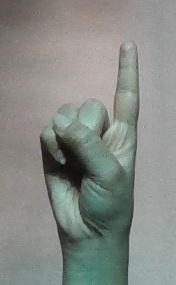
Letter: bb